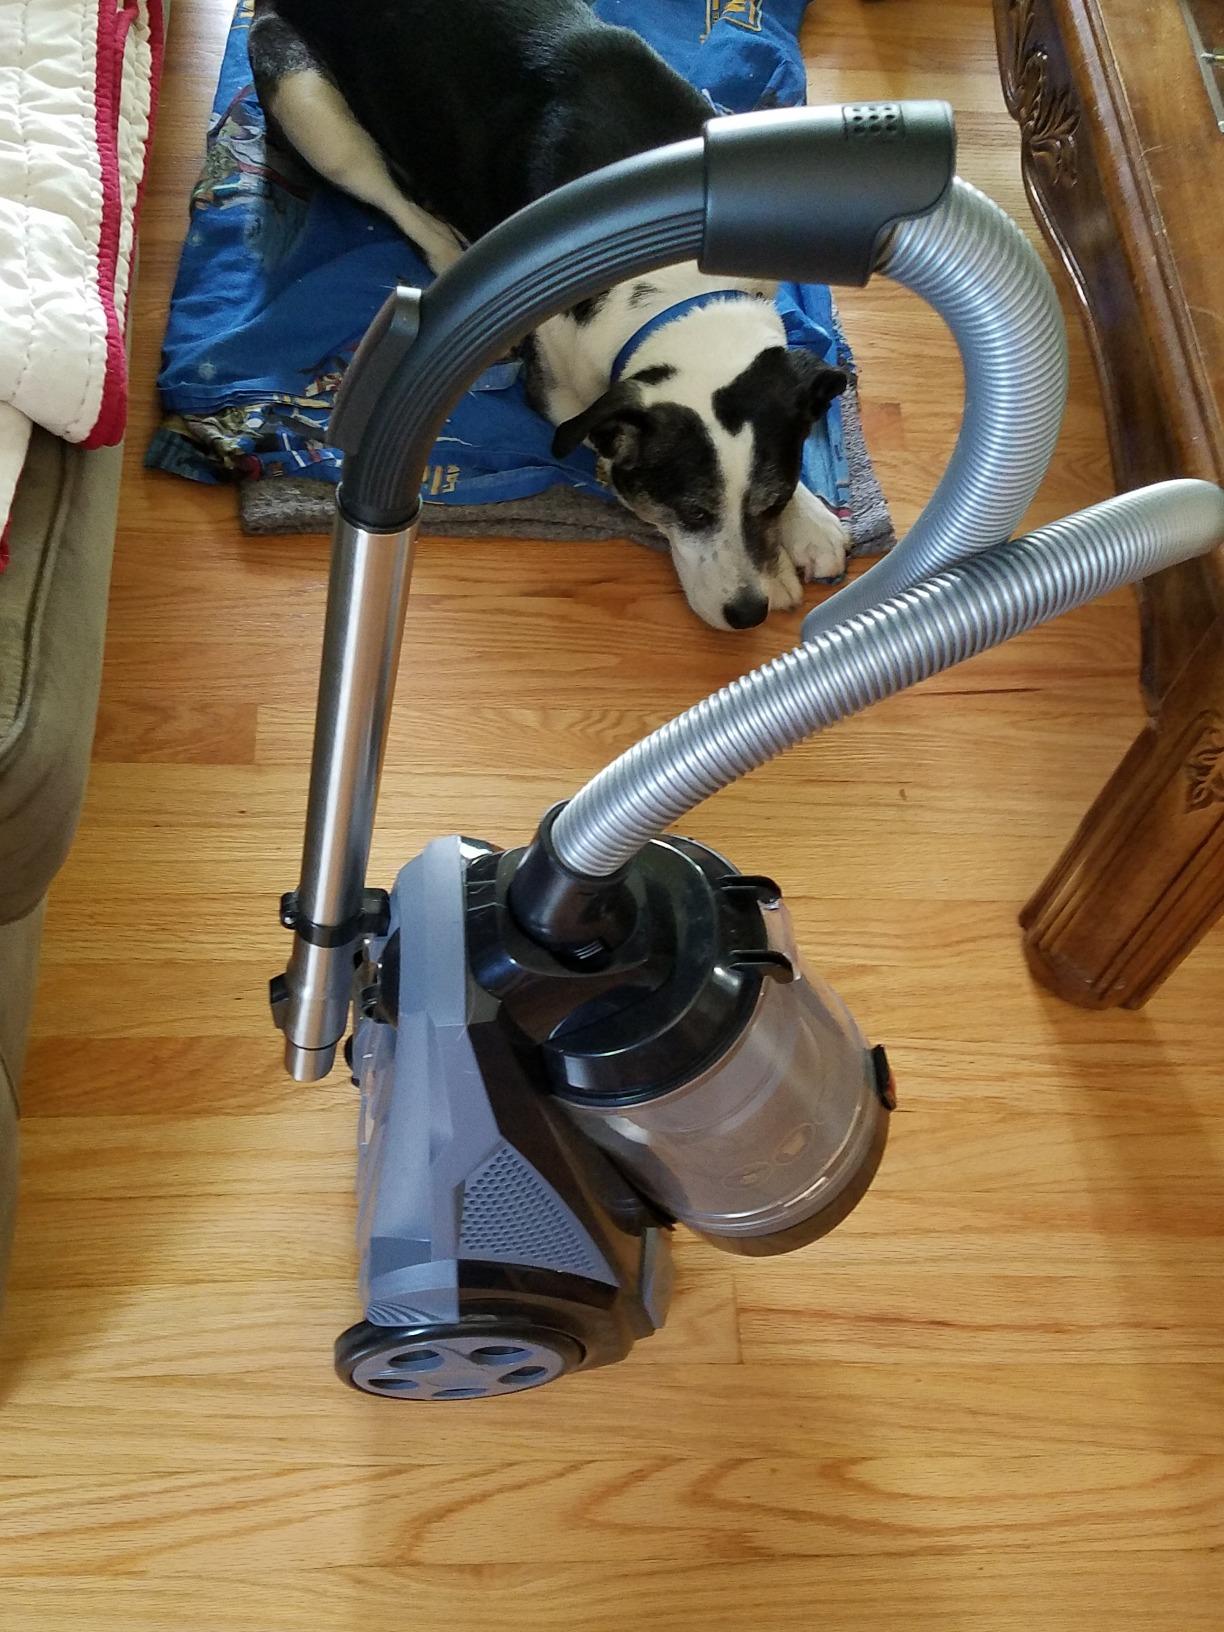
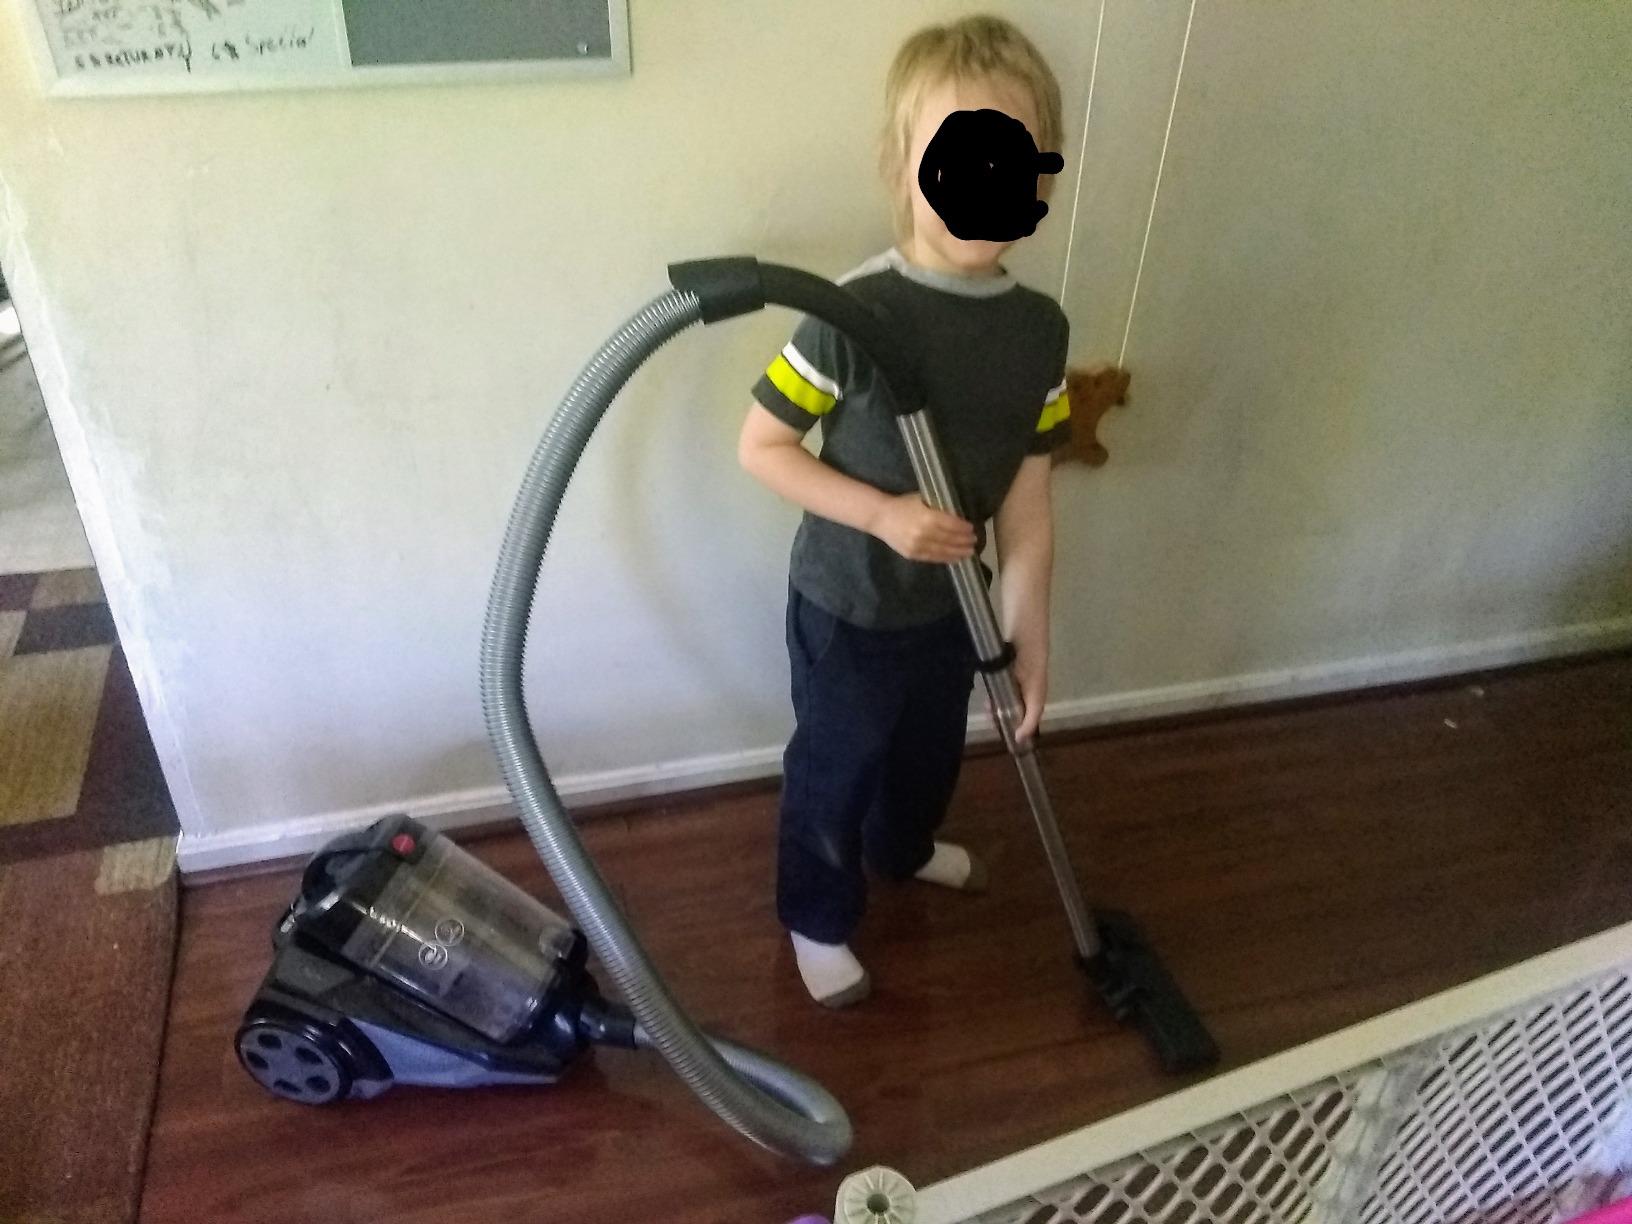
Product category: items_vacuum
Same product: yes